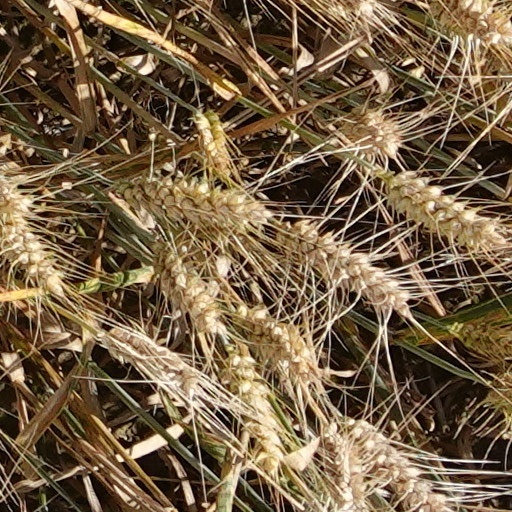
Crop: wheat